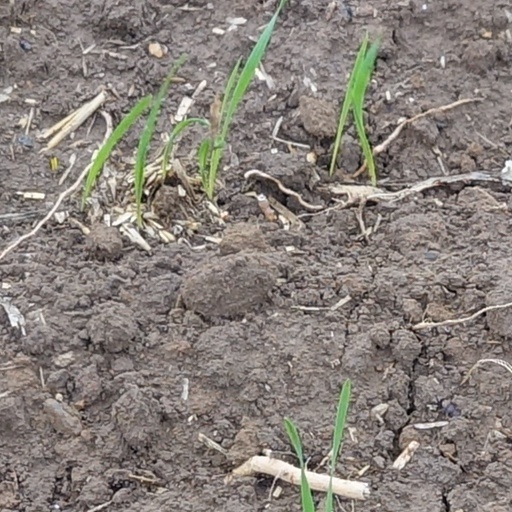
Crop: wheat